Bengtskär

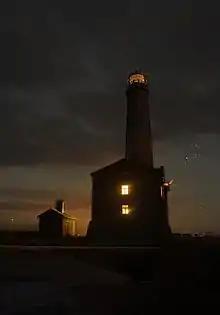
Bengtskär Lighthouse by night

Bengtskär is a Finnish island southwest of Hanko, and part of the municipality of Kimitoön. This rocky island can be reached by ferry from the village of Kasnäs. The island has an area of about two hectares, and only a small part of it is covered with vegetation, the rest is a naked granite.